Royal Thai Armed Forces

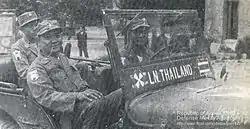
Thailand soldiers arriving at Busan

The Franco-Thai War began in October 1940, when the country under the rule of Field Marshal Prime Minister Plaek Phibunsongkhram followed up border clashes by invading a French Indo-China, under the Vichy regime (after the Nazi occupation of Paris) to regain lost land and settle territorial disputes. The war also bolstered Phibun's program of promoting Thai nationalism. The war ended indecisively, with Thai victories on land and a naval defeat at sea. However, the disputed territories in French Indochina were ceded to Thailand.